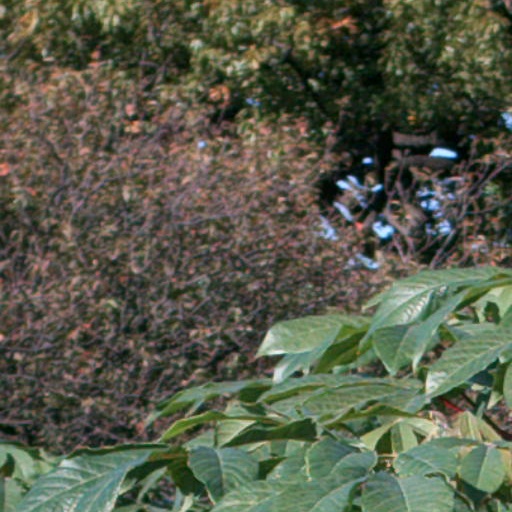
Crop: cassava